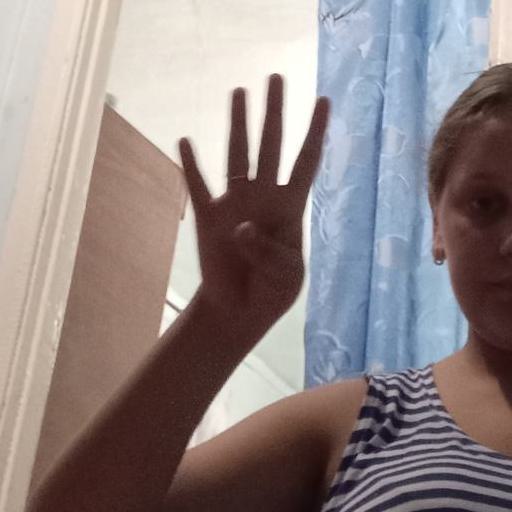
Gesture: four